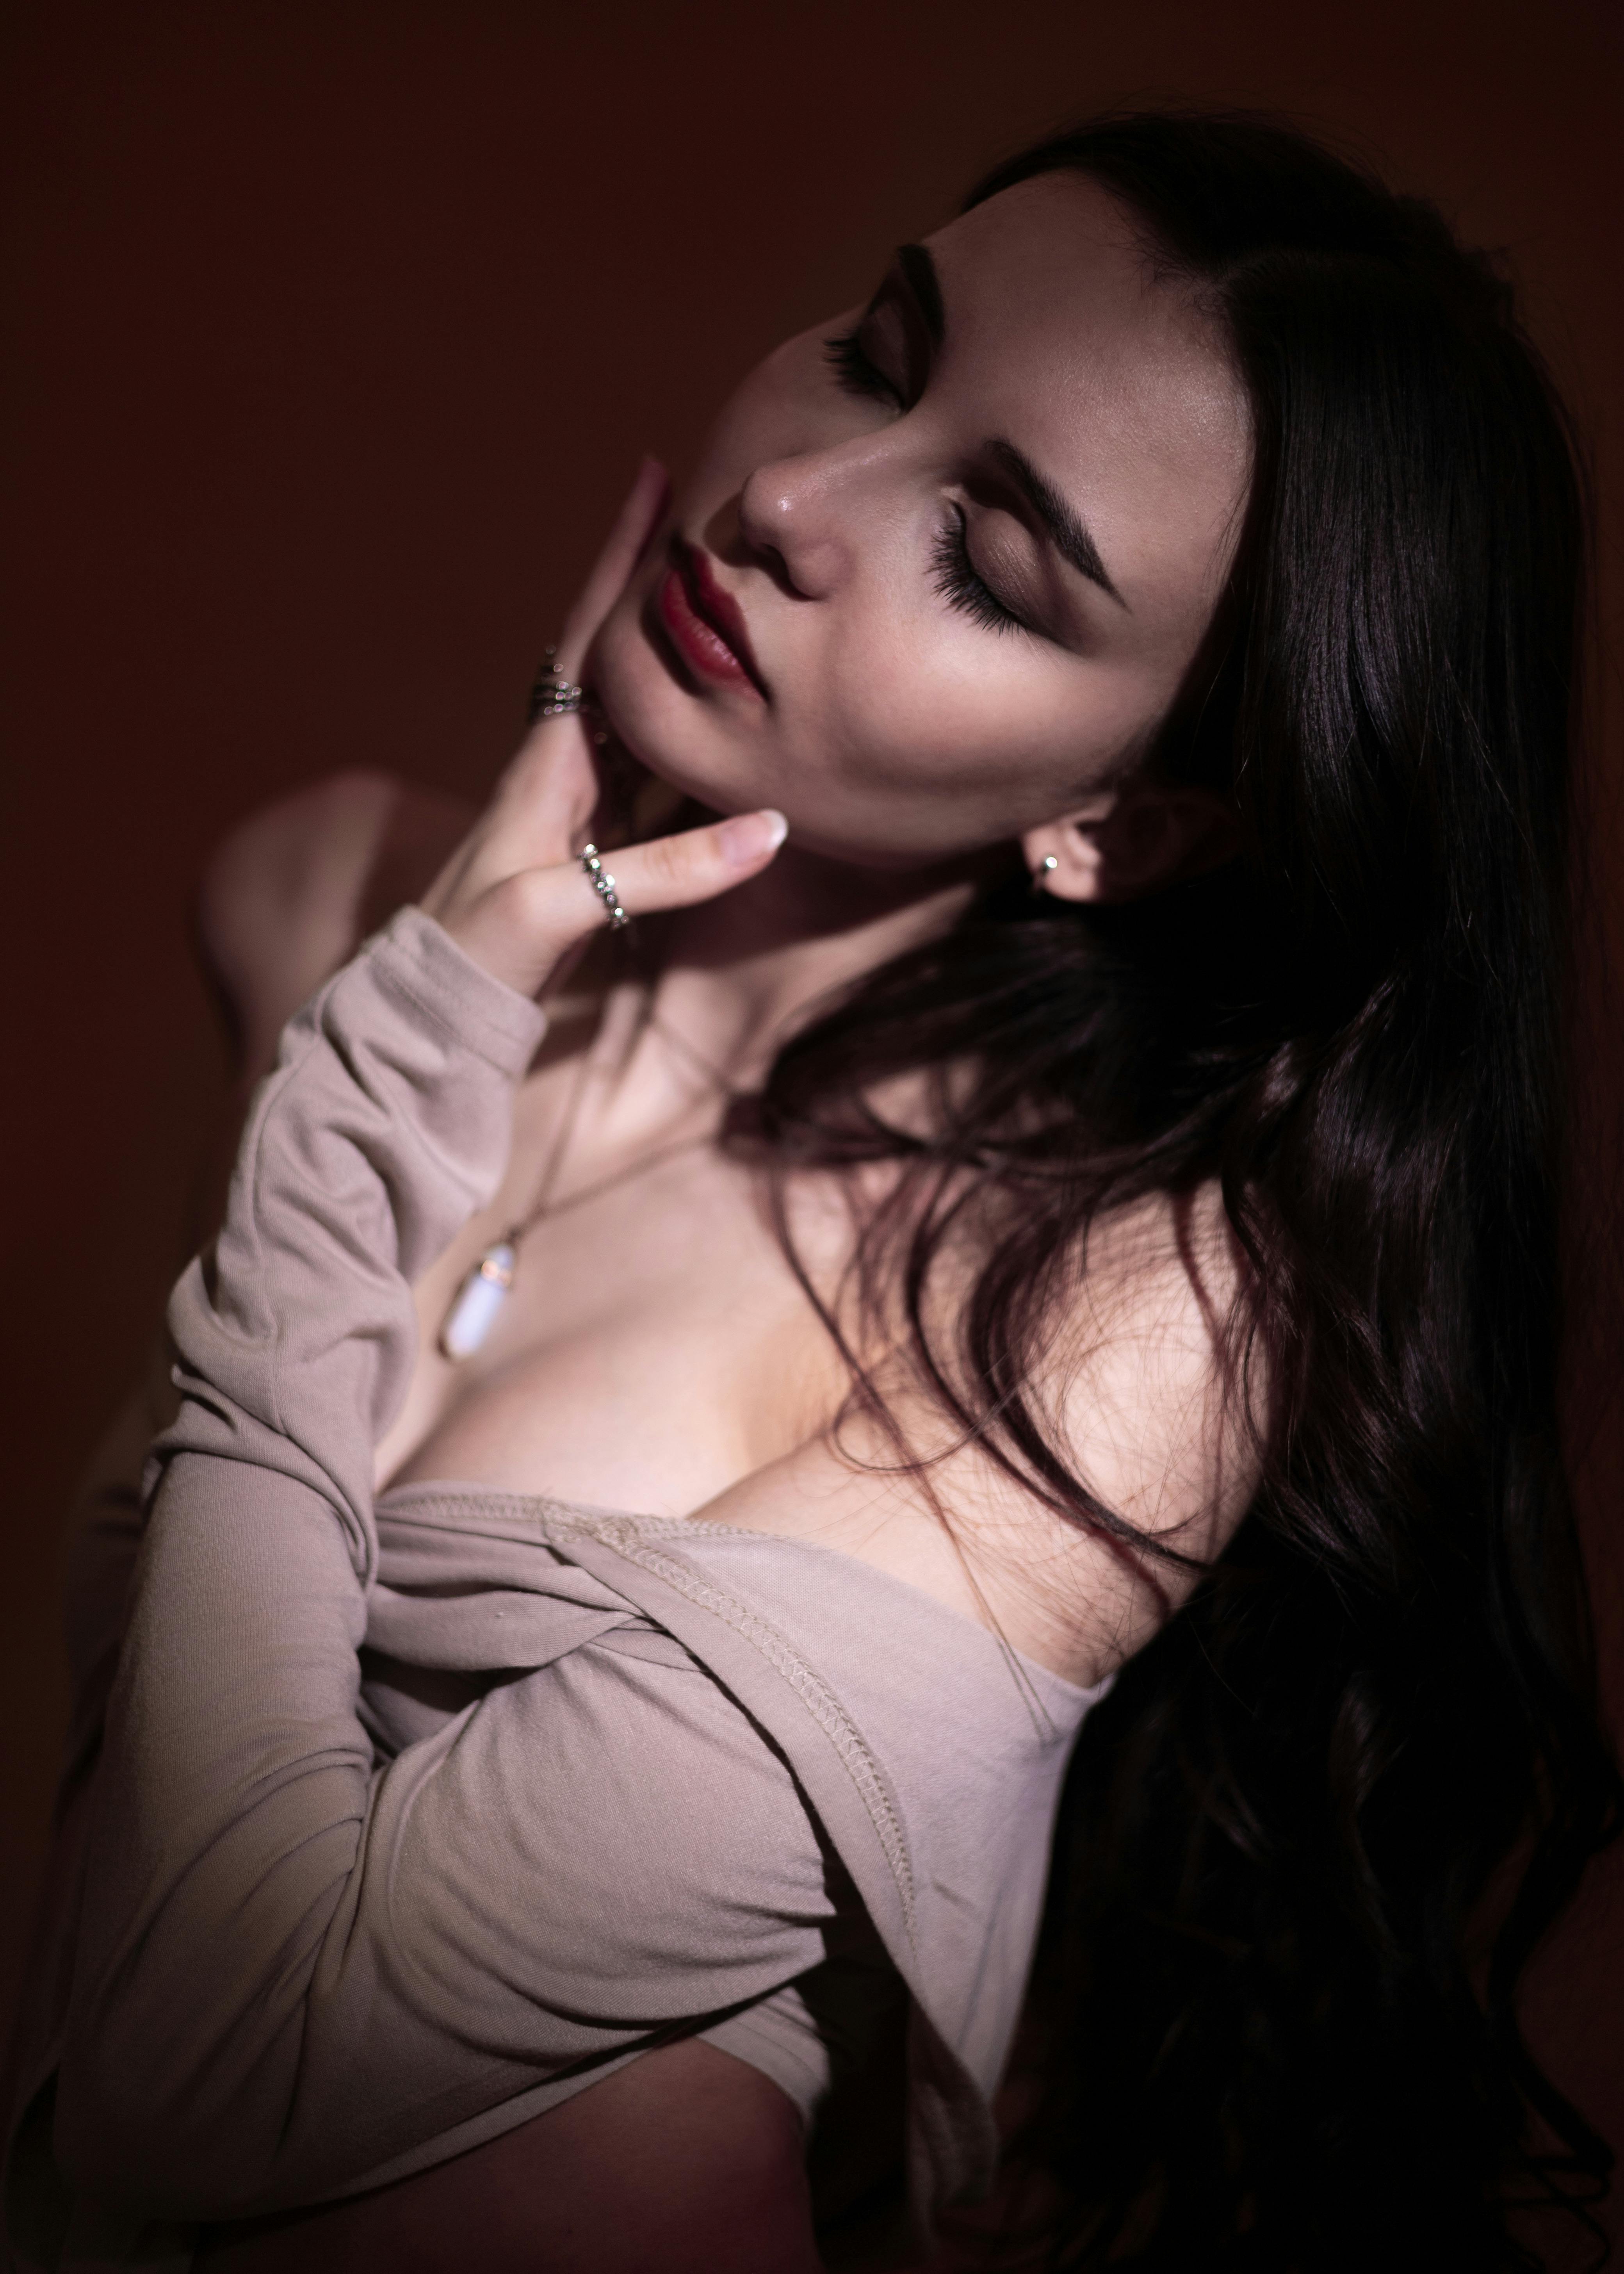
woman, lip, shoulder, eyelash, neck, flash photography, lipstick, black hair, fashion model, chest, art model, long hair, thigh, layered hair, jewellery, fashion design, darkness, human leg, brown hair, flesh, sitting, portrait photography, portrait, fur, formal wear, necklace, waist, photo shoot, abdomen, monochrome photography, model